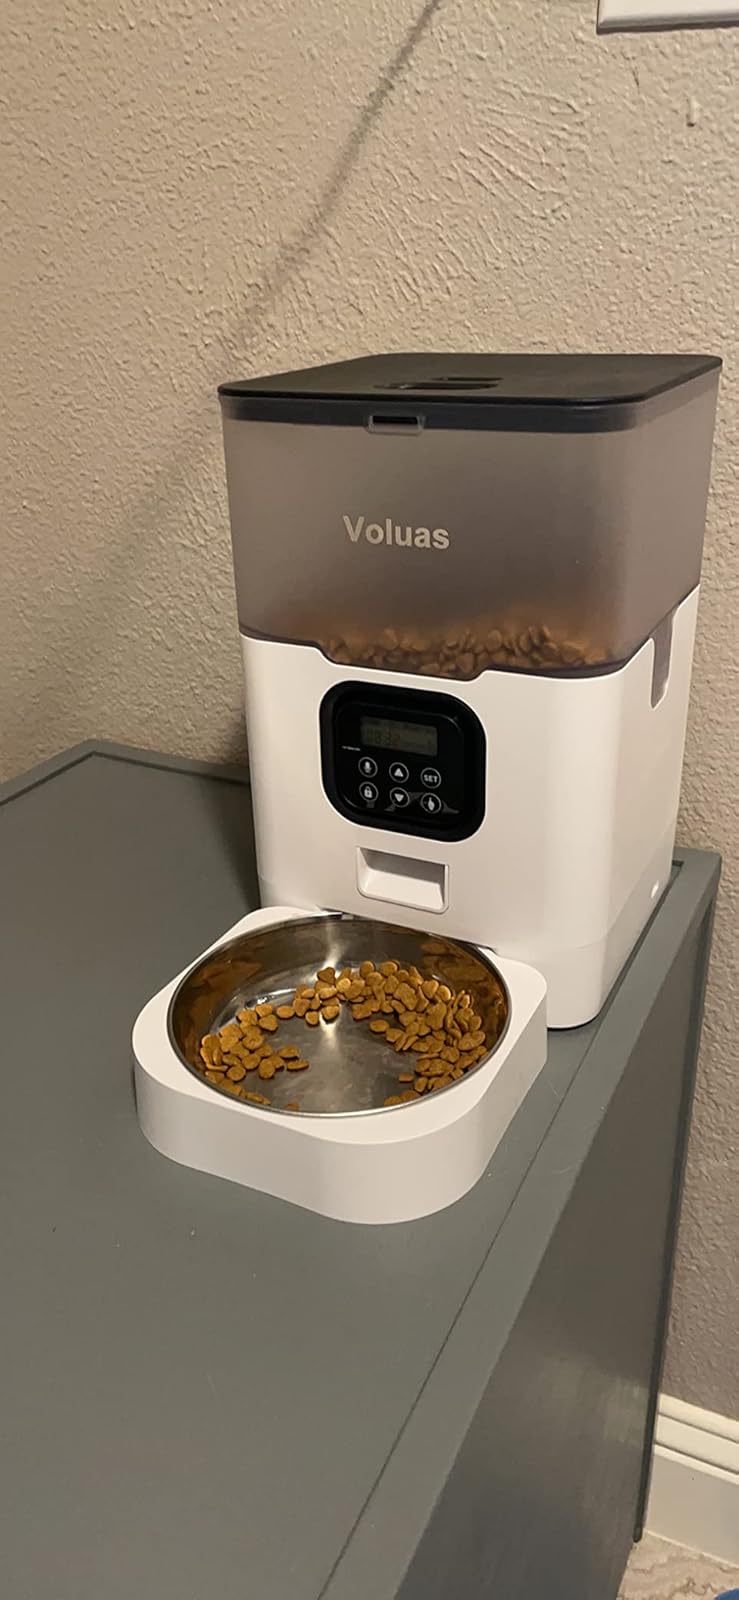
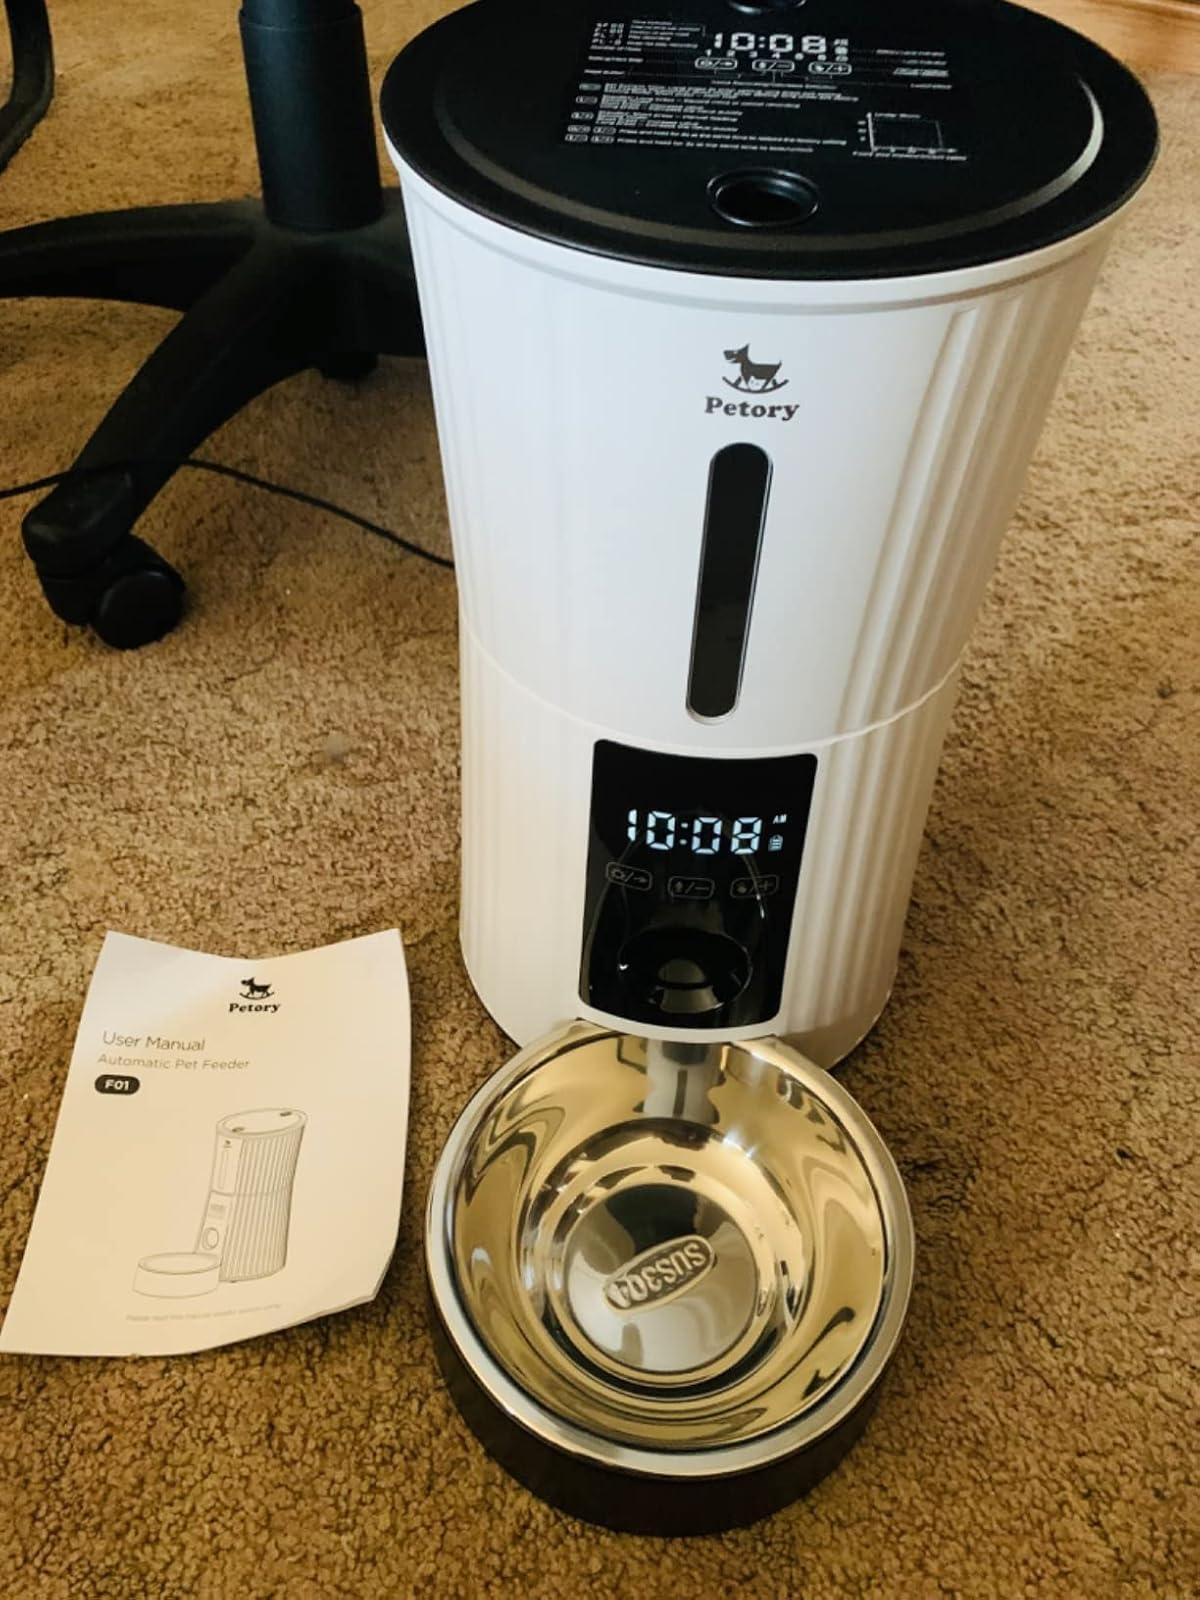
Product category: items_feeder
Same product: no